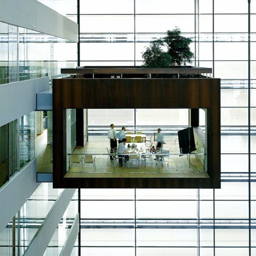
this is so the kind of thing we did at meeting room by business